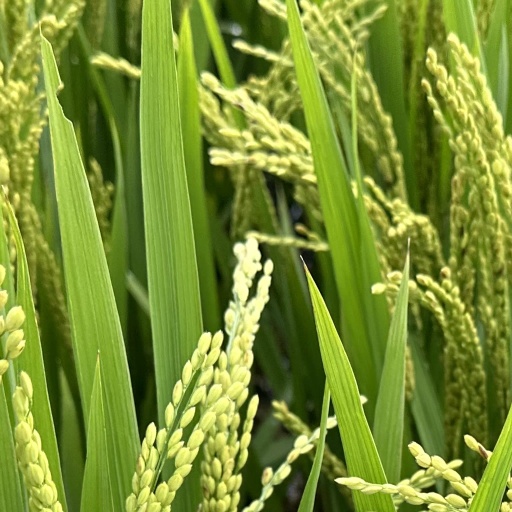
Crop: rice